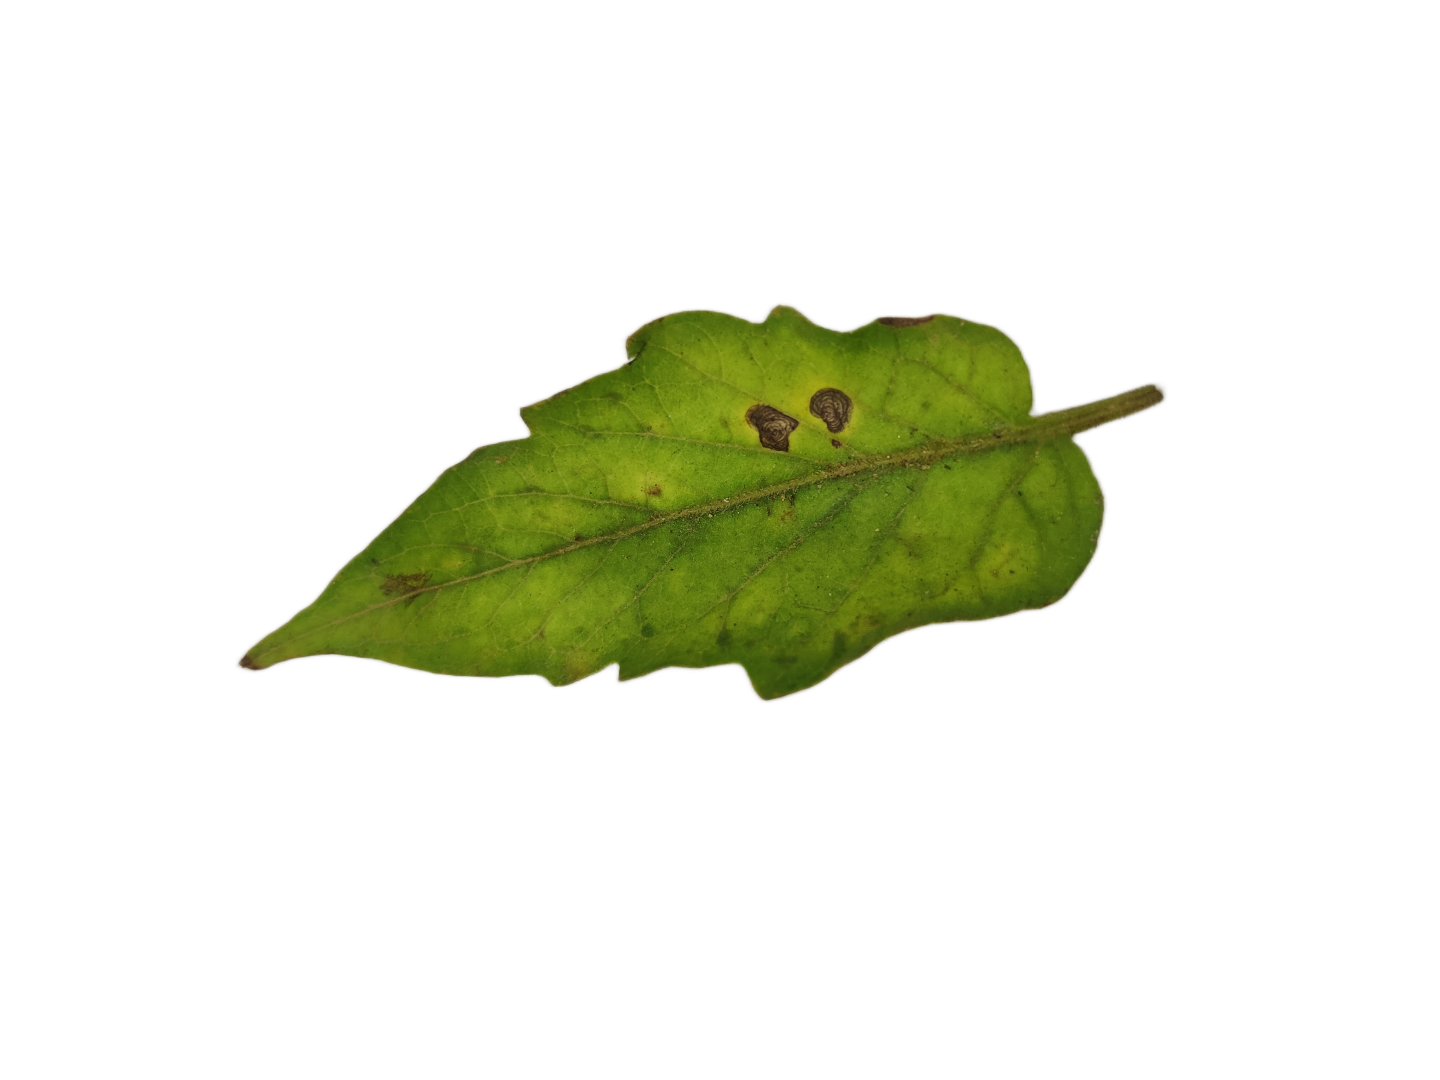
Crop: Tomato
Label: Downy_Mildew